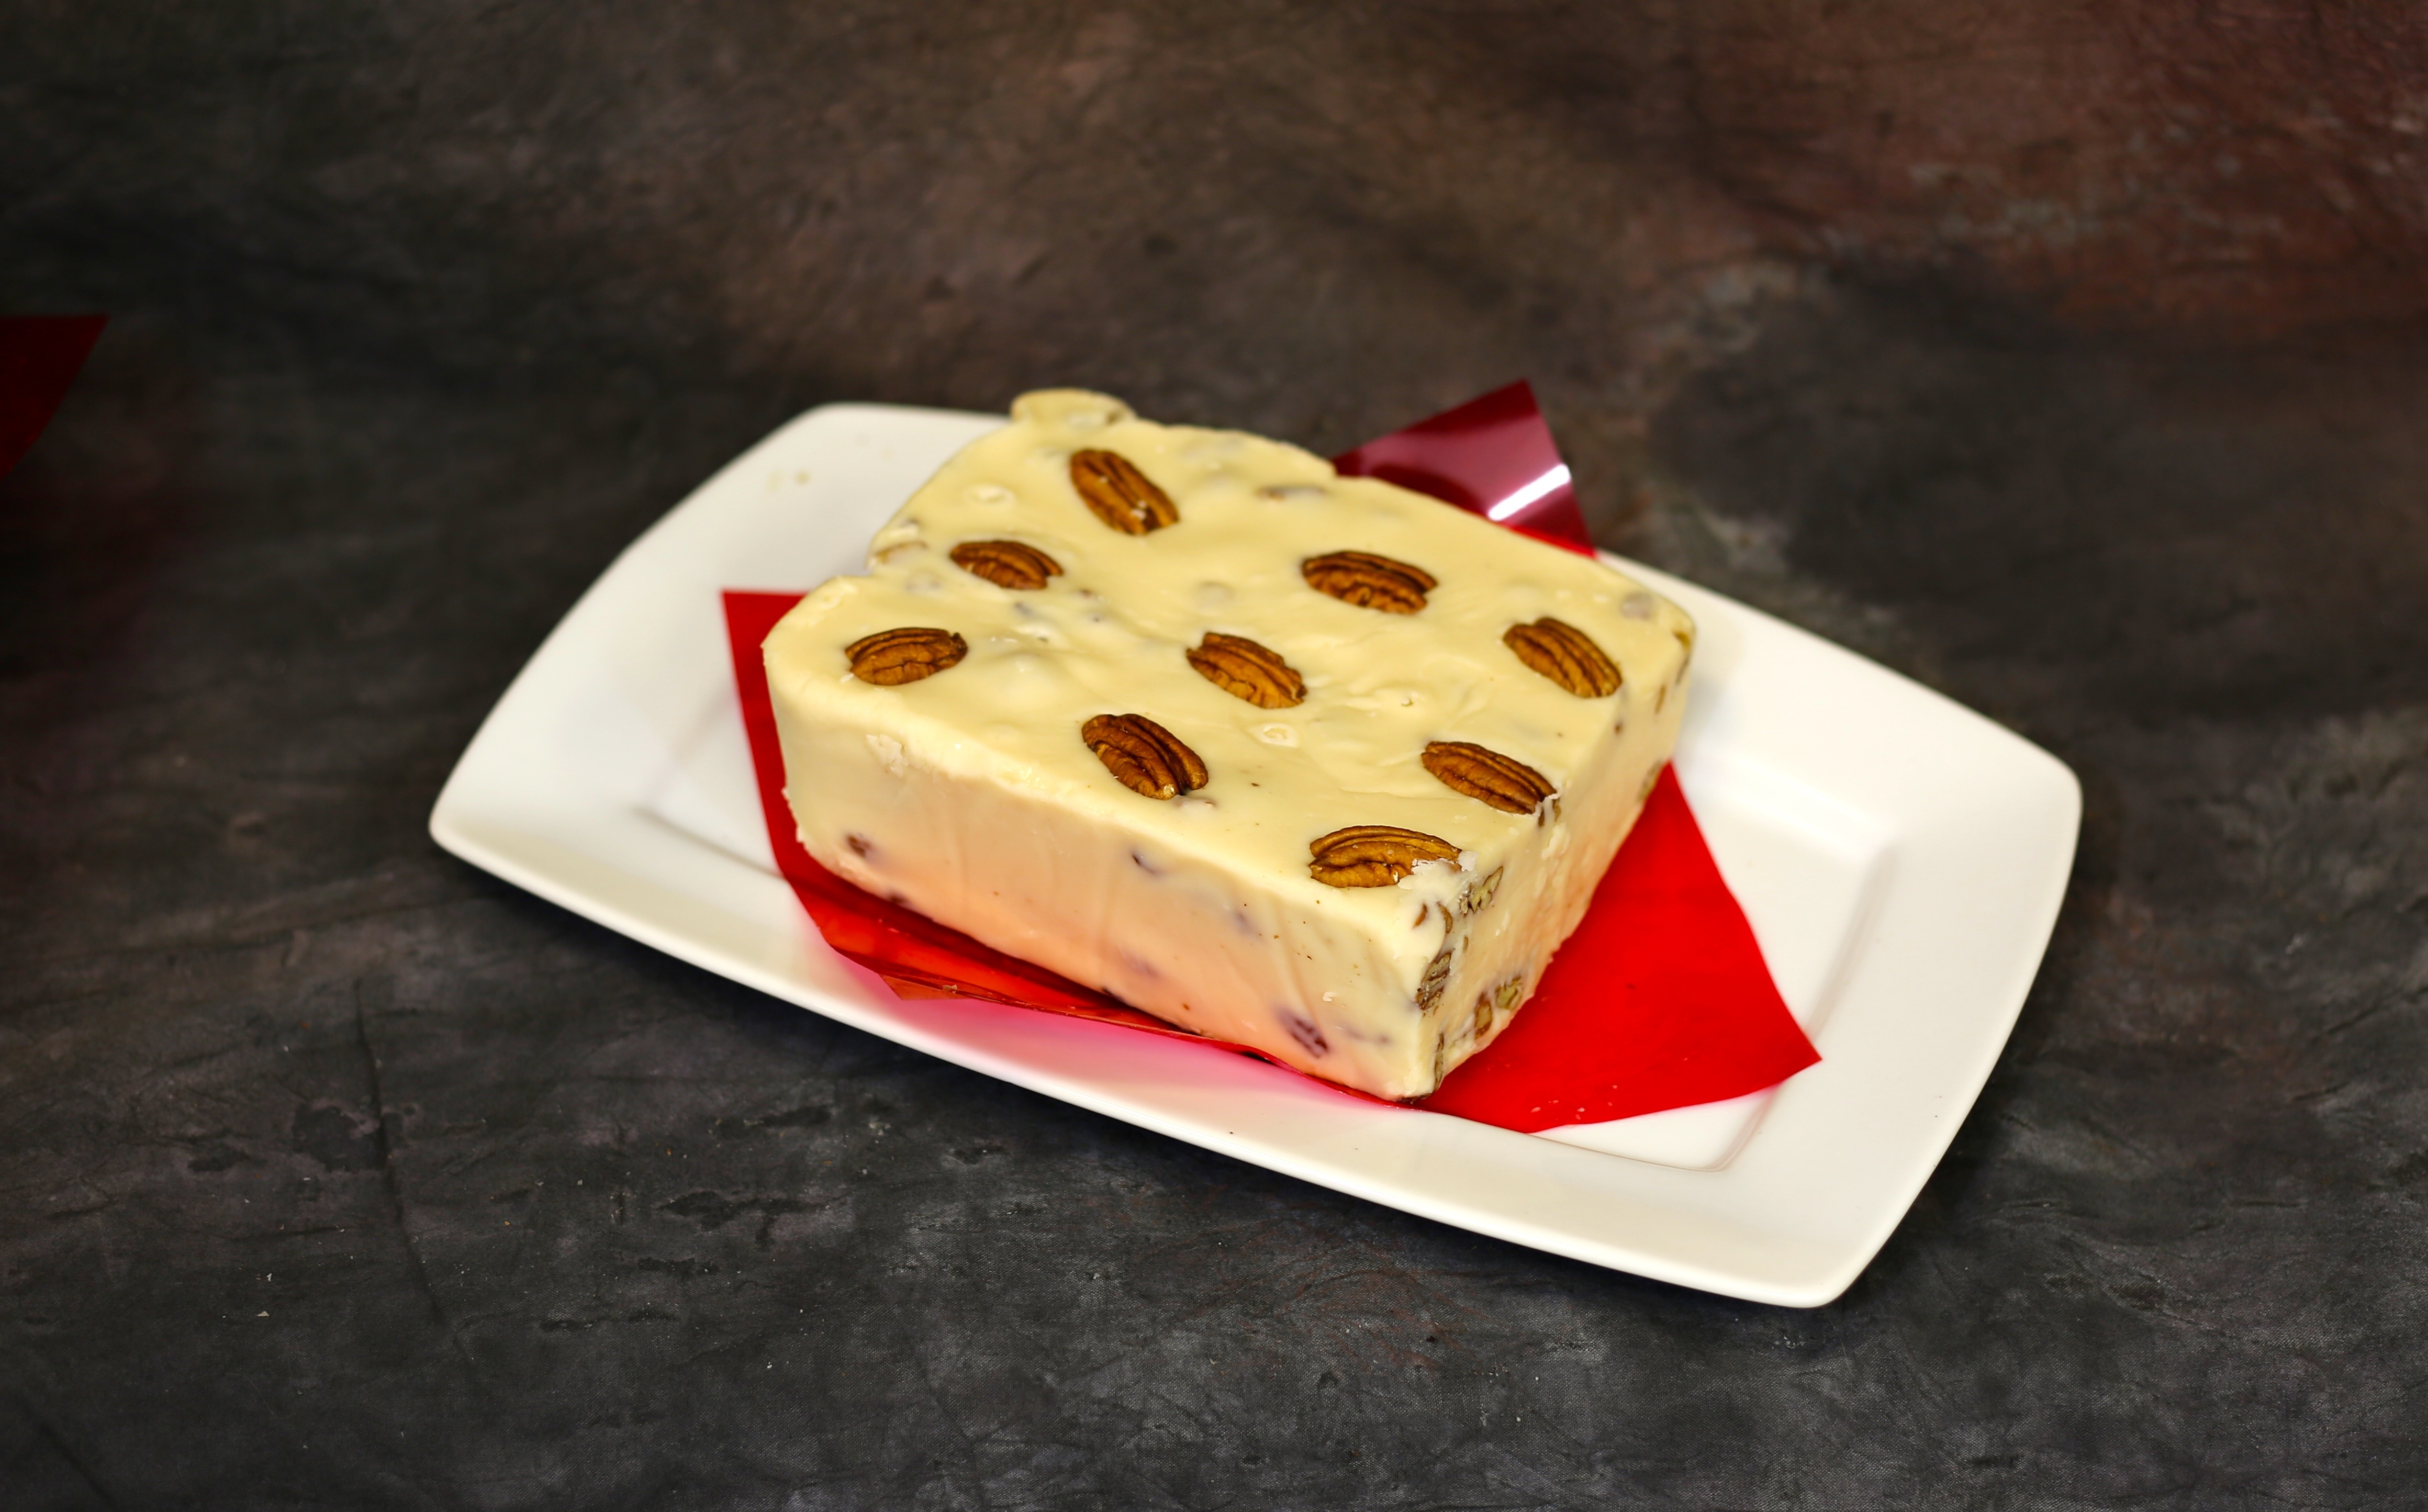
sweet, dark, dish, meal, food, cooking, produce, fresh, brown, breakfast, chocolate, baking, gourmet, dessert, caramel, cream, delicious, temptation, cake, bakery, fudge, cocoa, sugar, icing, tasty, candy, melt, sweetness, yummy, flavor, candy store, 1 lb, 1 pound, 16 oz